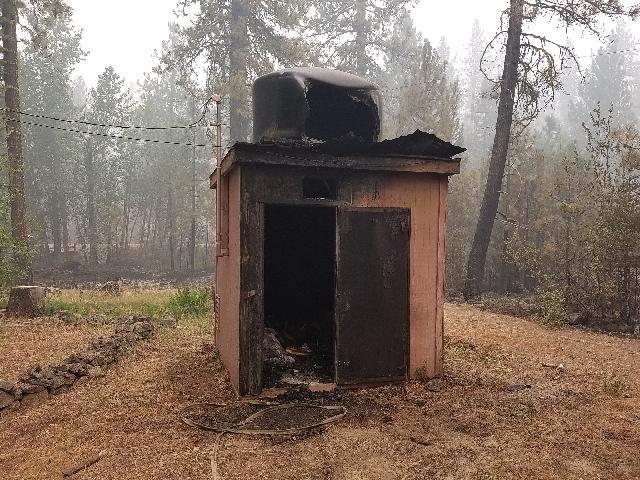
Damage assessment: destroyed